Henk van Rijnsoever

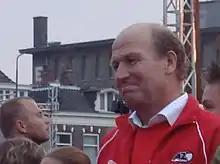
Hendrikus van Rijnsoever in 2009

Hendrikus van Rijnsoever (born 6 November 1952) is a Dutch former footballer who played as a defender for AZ '67 Alkmaar. He made one appearance for the Netherlands national team in 1975.